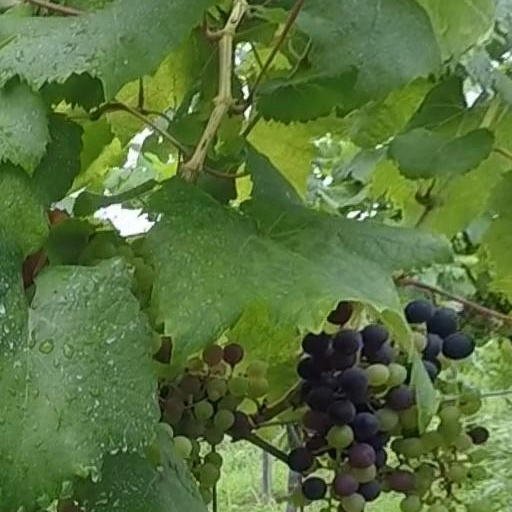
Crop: grape